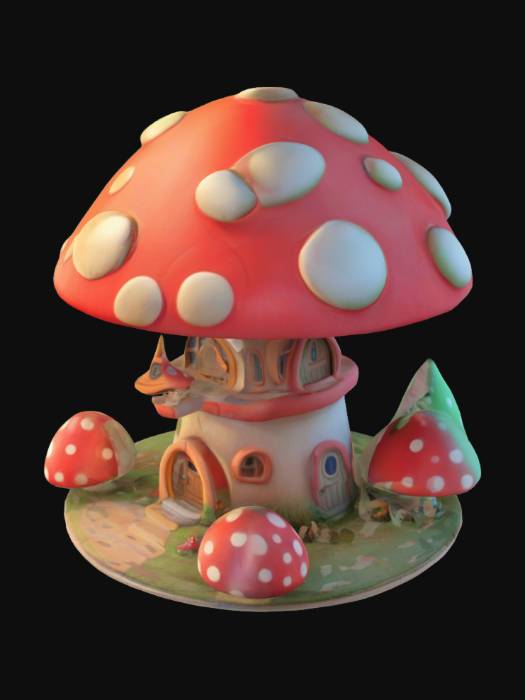
미적 점수 (1~10점): 6